Prince

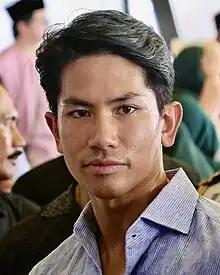
Prince 'Abdul Mateen of Brunei, holds the title of "Pengiran Muda" (Prince) as he's the son of Sultan Hassanal Bolkiah.

In the former Polish-Lithuanian Commonwealth, the titles of prince dated either to the times before the Union of Lublin or were granted to Polish nobles by foreign monarchs, as the law in Poland forbade the king from dividing nobility by granting them hereditary titles: see The Princely Houses of Poland.